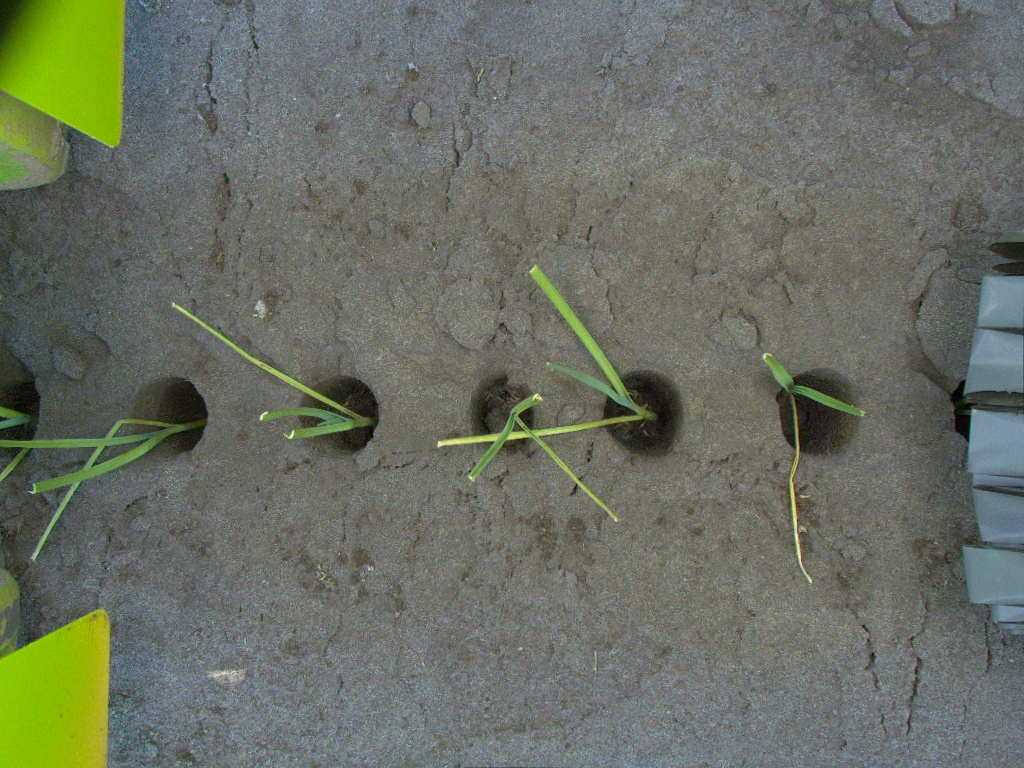
Crop: leek
Objects: stem_leek, stem_leek, stem_leek, stem_leek, stem_leek, stem_leek, leek, leek, leek, leek, leek, leek, stem_leek